Zion African Methodist Episcopal Church

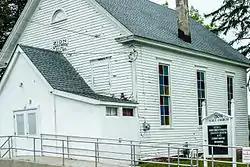
Zion AME Church

Zion African Methodist Episcopal Church is a historic African Methodist Episcopal (AME) church and cemetery located at Camden, Kent County, Delaware. It was originally built in 1845 and re-built after a fire in 1889. The one-story, gable roofed frame Classical Revival-style church rests on a brick foundation. It measures 28 feet, 3 inches, wide and 36 feet, 2 inches in length. The ground around the church has been used as a cemetery since the church was established. The church is an important focal point of the community of Star Hill, an early community of African American settlement in Kent County. Zion was the first African Methodist Episcopal church in Camden, and is the mother church of nearby Star Hill AME Church.